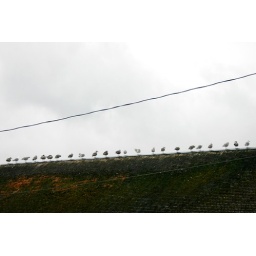
Birds on roof of church near Powell River.